Northamptonshire Ironstone Railway Trust

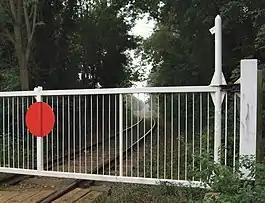
A level crossing on the railway

The Northamptonshire Ironstone Railway Trust operates a long heritage railway line at Hunsbury Hill, south-west of Northampton. The line is mainly dedicated to freight working, featuring many sharp curves and steep gradients which were typical of the industrial railway, but rides are available in a variety of vehicles including a converted brake van.